Trictrac

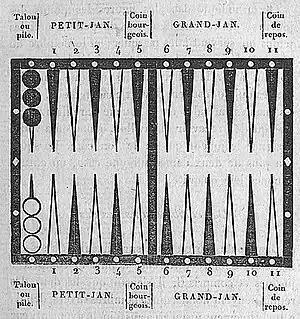
"Complete Treatise on the Game of Trictrac" by Guiton, 1822, p. 15.

Soumille (1738 and 1756), quoting the leading lexicographers, affirms that the word "trictrac" is an onomatopoeia: